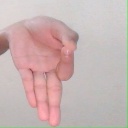
अक्षर: ज्ञ